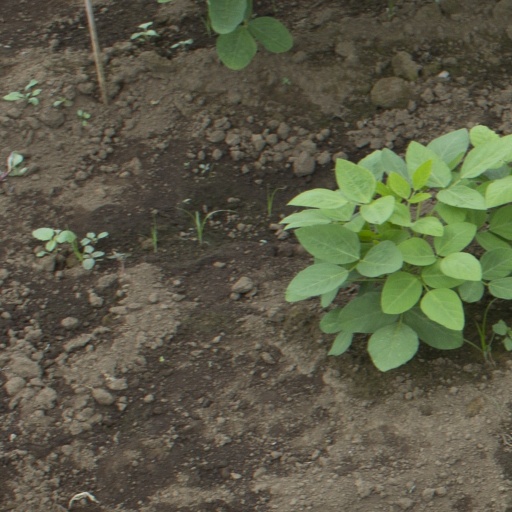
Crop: soybean